1st Battalion, 227th Aviation Regiment (United States)

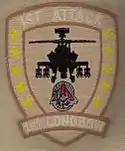
1-227th's Flight Patch in the late 1990s

On 29 September 1990, the battalion deployed overseas to Dhahran, Saudi Arabia, where the unit postured for combat in Operation Desert Shield. On 25 February 1991, with the onset of Operation Desert Storm, the battalion conducted a raid as a part of the 1st Cavalry Division's deception plan. The battalion would serve as the vanguard of the division's movement north to cut off retreating an Iraqi Republican Guard Division at Basra. On 7 March 1991, the battalion would return as part of the advance party back to Fort Hood, Texas.